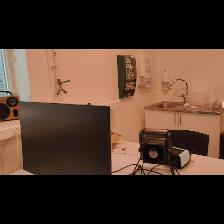
Label: NonHuman